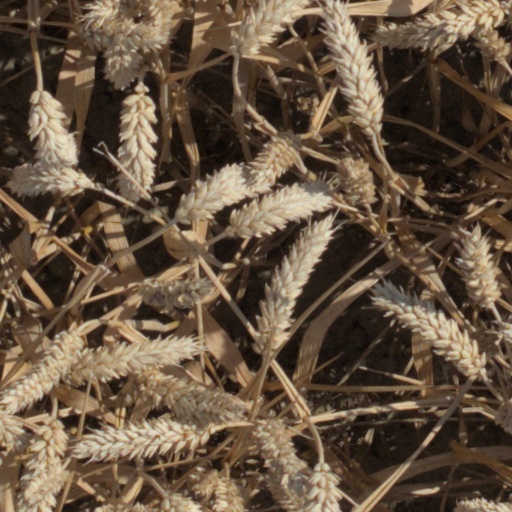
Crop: wheat